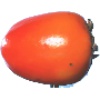
Label: kaki